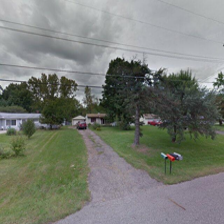
Label: streetView